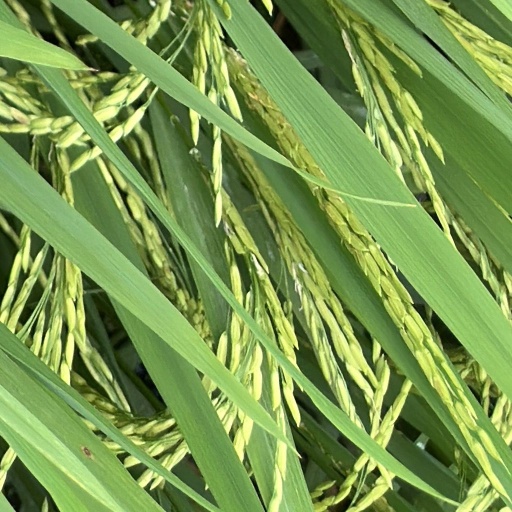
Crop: rice